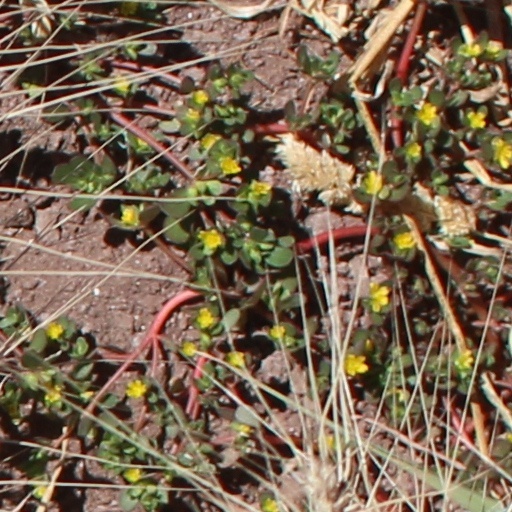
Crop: wheat